Skin Diamond

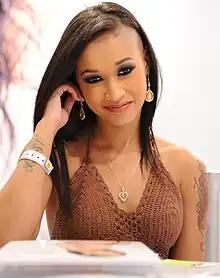
Diamond at AVN Adult Entertainment Expo in 2012

Joy started her career as an alternative model posing for GodsGirls, before branching out into art modeling and fetish modeling for photographers in Europe and the United States. Her unique look attracted the attention of a wide variety of photographers.